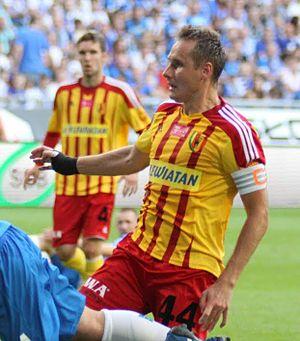
Pawel Golanski, né le 12 octobre 1982 à Łódź, est un footballeur professionnel polonais. Il occupe actuellement le poste de défenseur au Chojniczanka Chojnice, club de seconde division polonaise.